Daniel Mulcahy (Queensland politician)

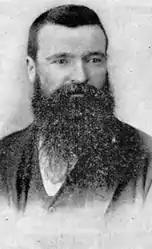

Daniel Mulcahy (1857 – 6 January 1932) was a member of the Queensland Legislative Assembly.